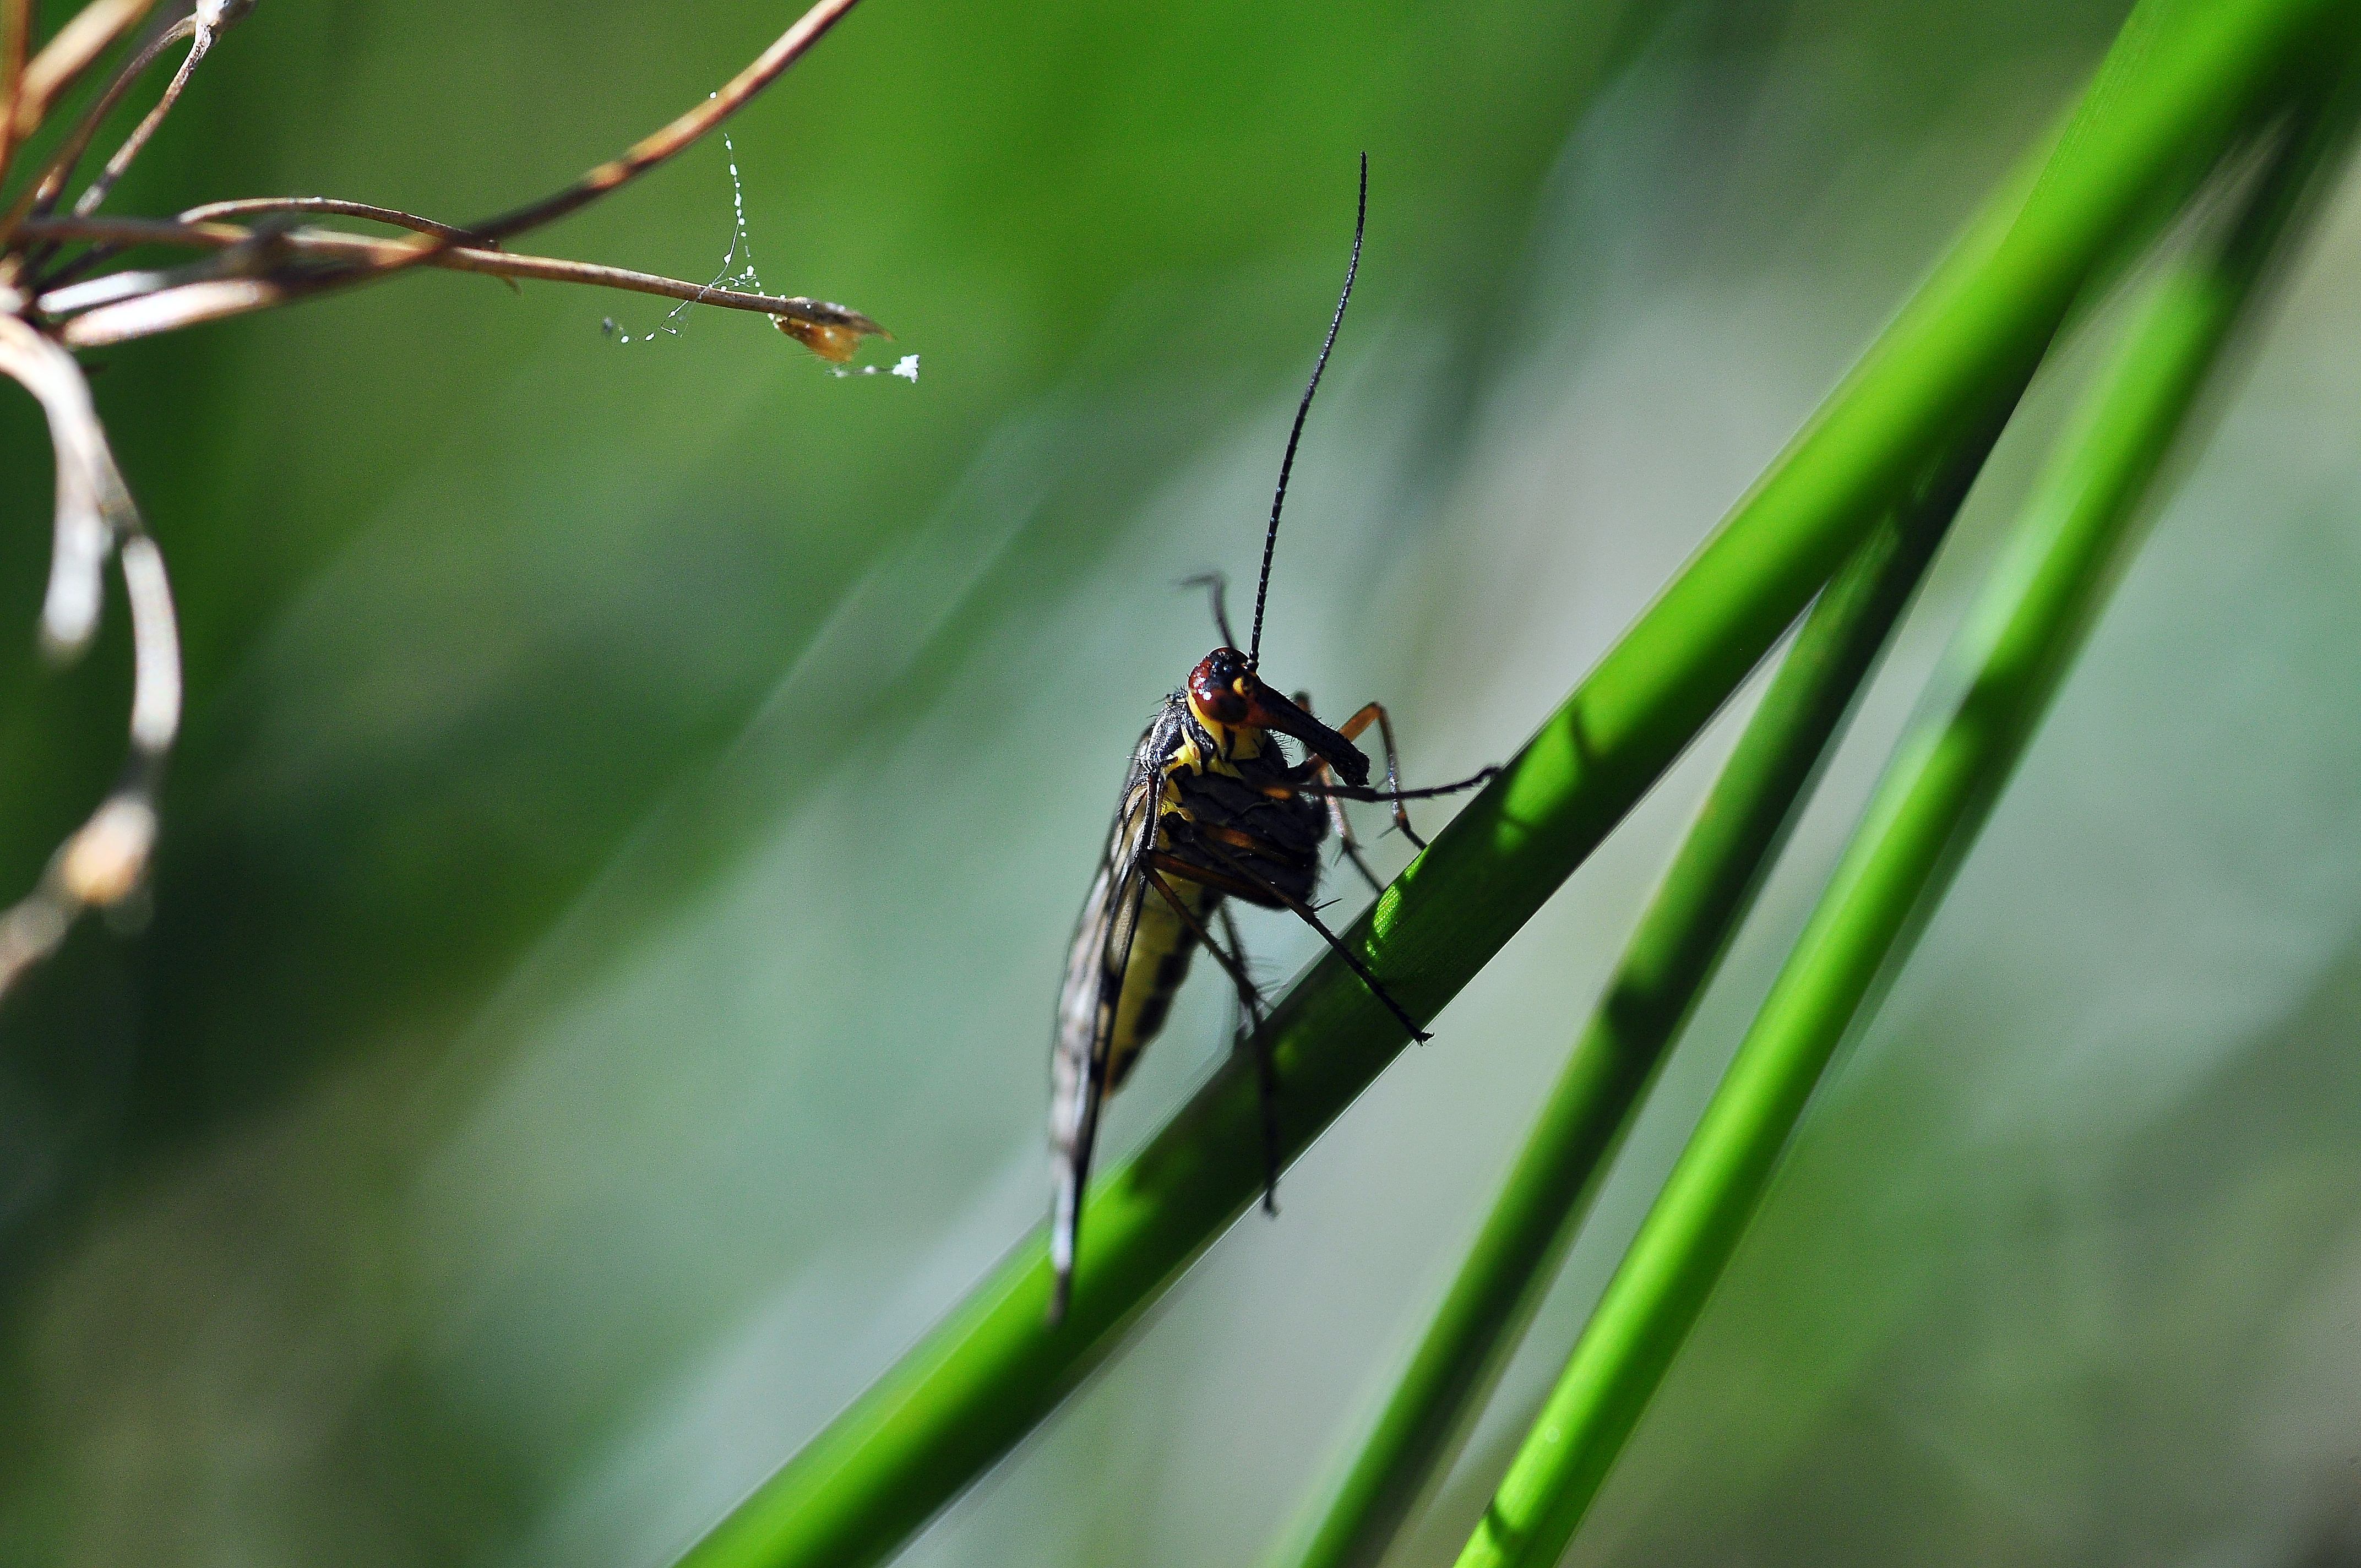
nature, grass, photography, flower, green, insect, macro, fauna, invertebrate, close up, animals, naturaleza, damselfly, nikond90, ggl1, gaby1, xovesphoto, animales, gphoto, sigma105mm, macro photography, arthropod, plant stem